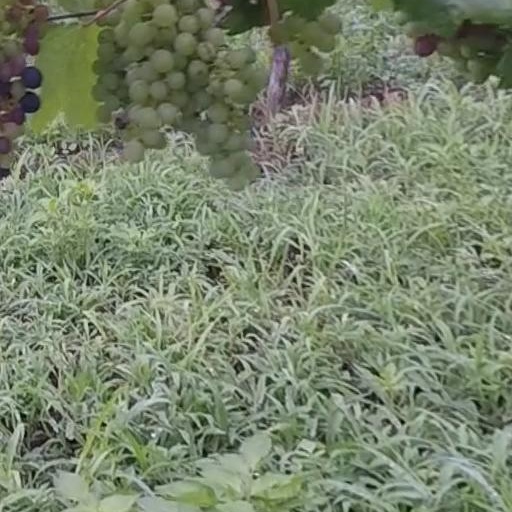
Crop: grape